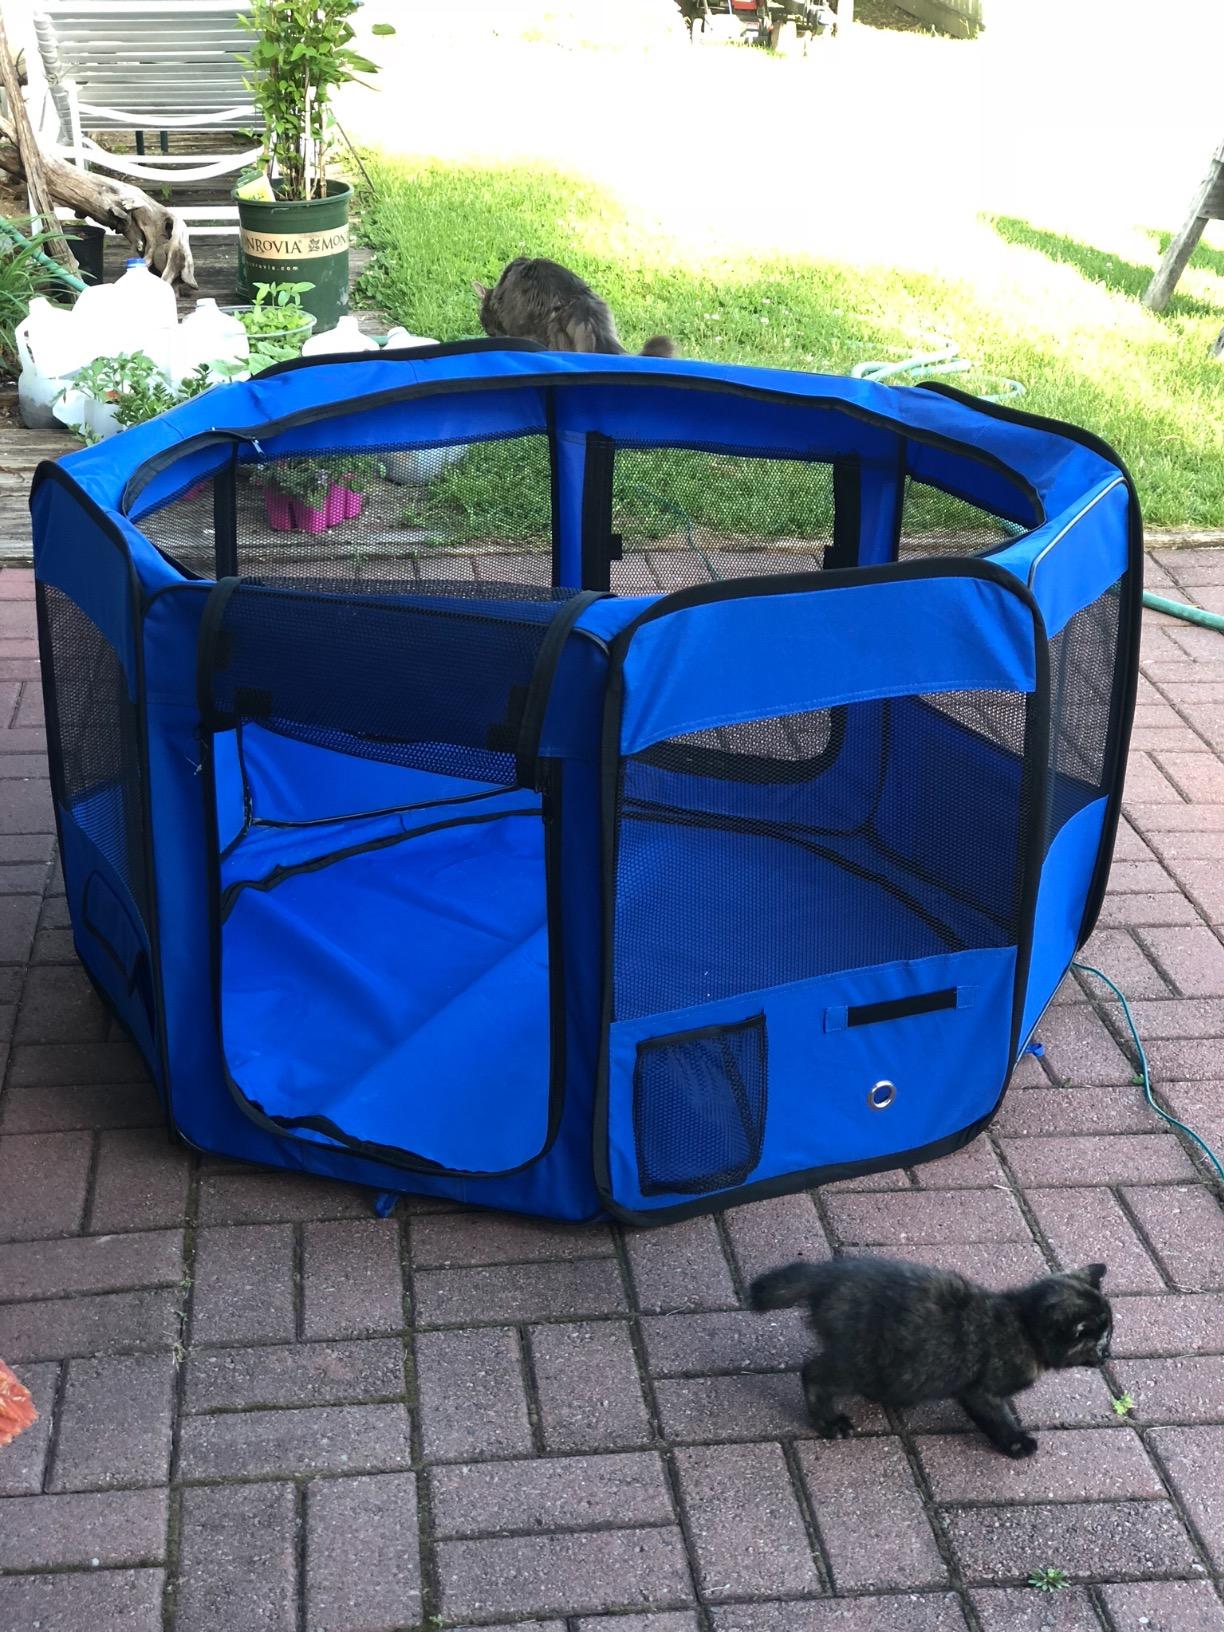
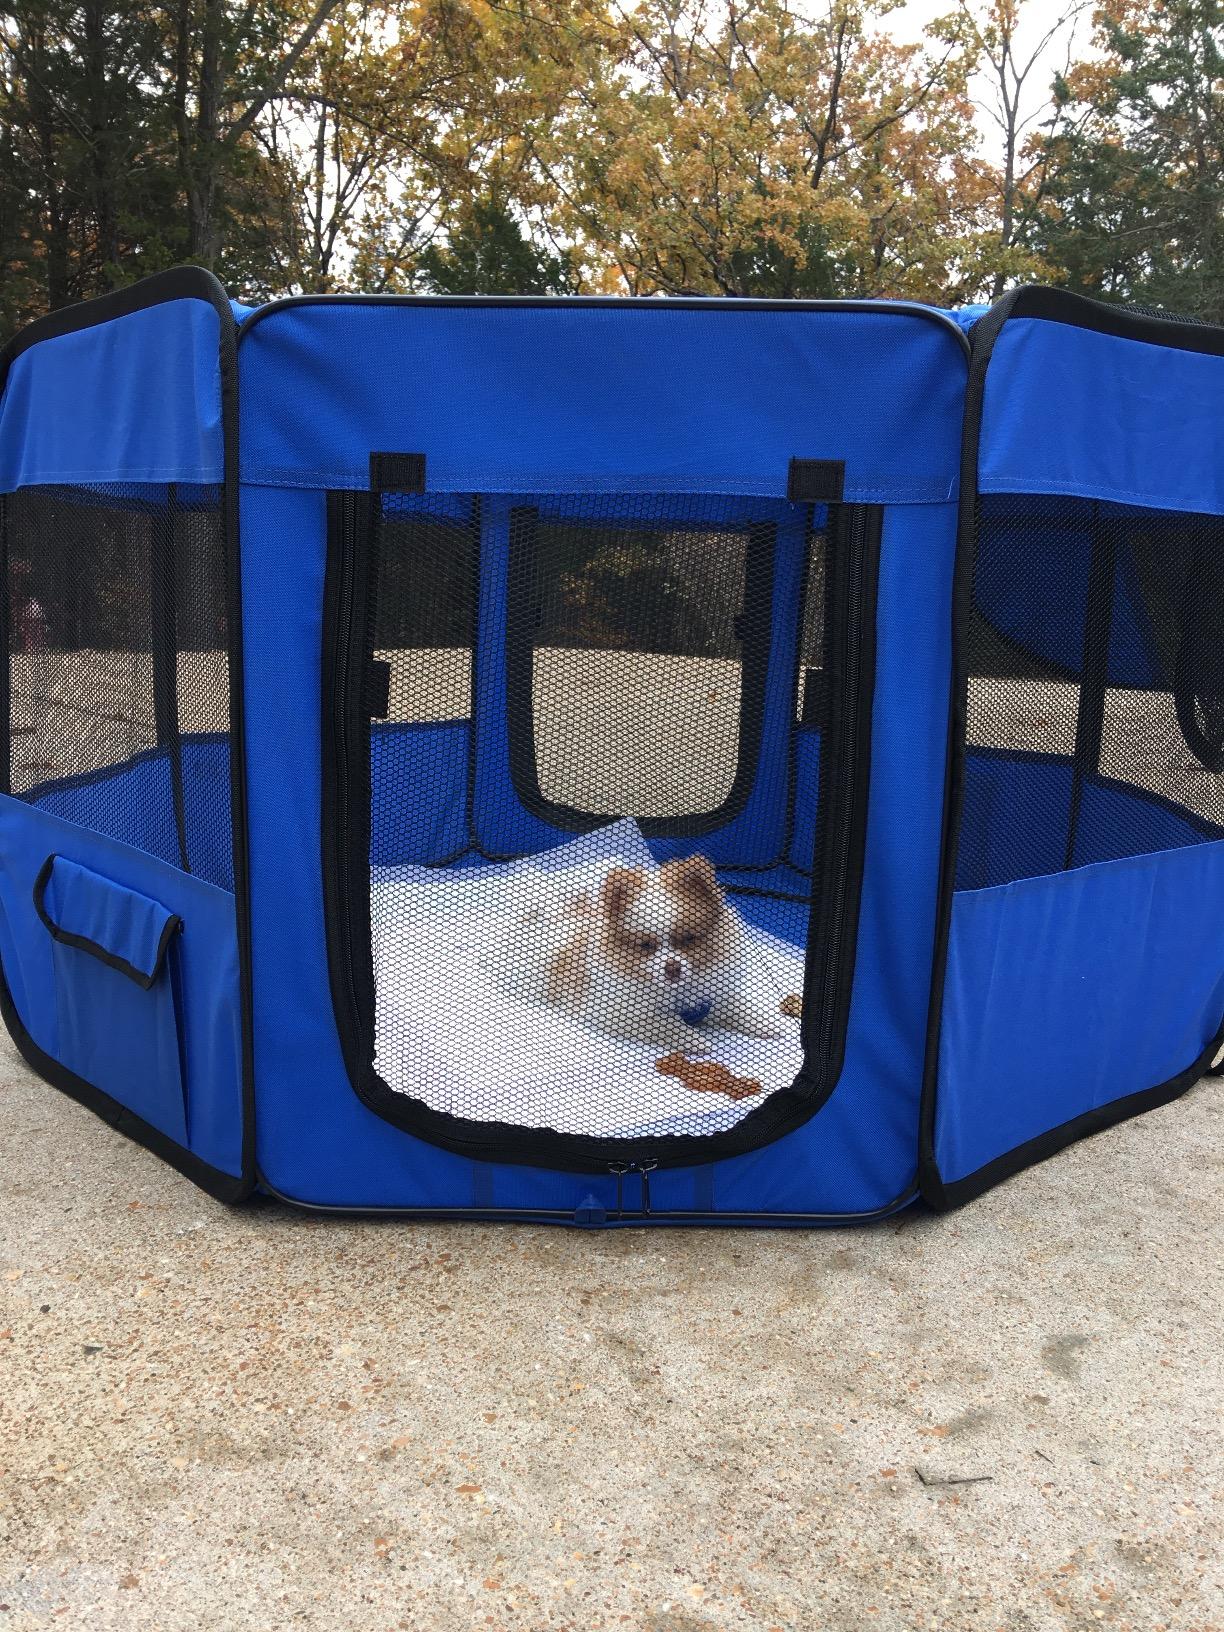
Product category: items_kennel
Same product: yes